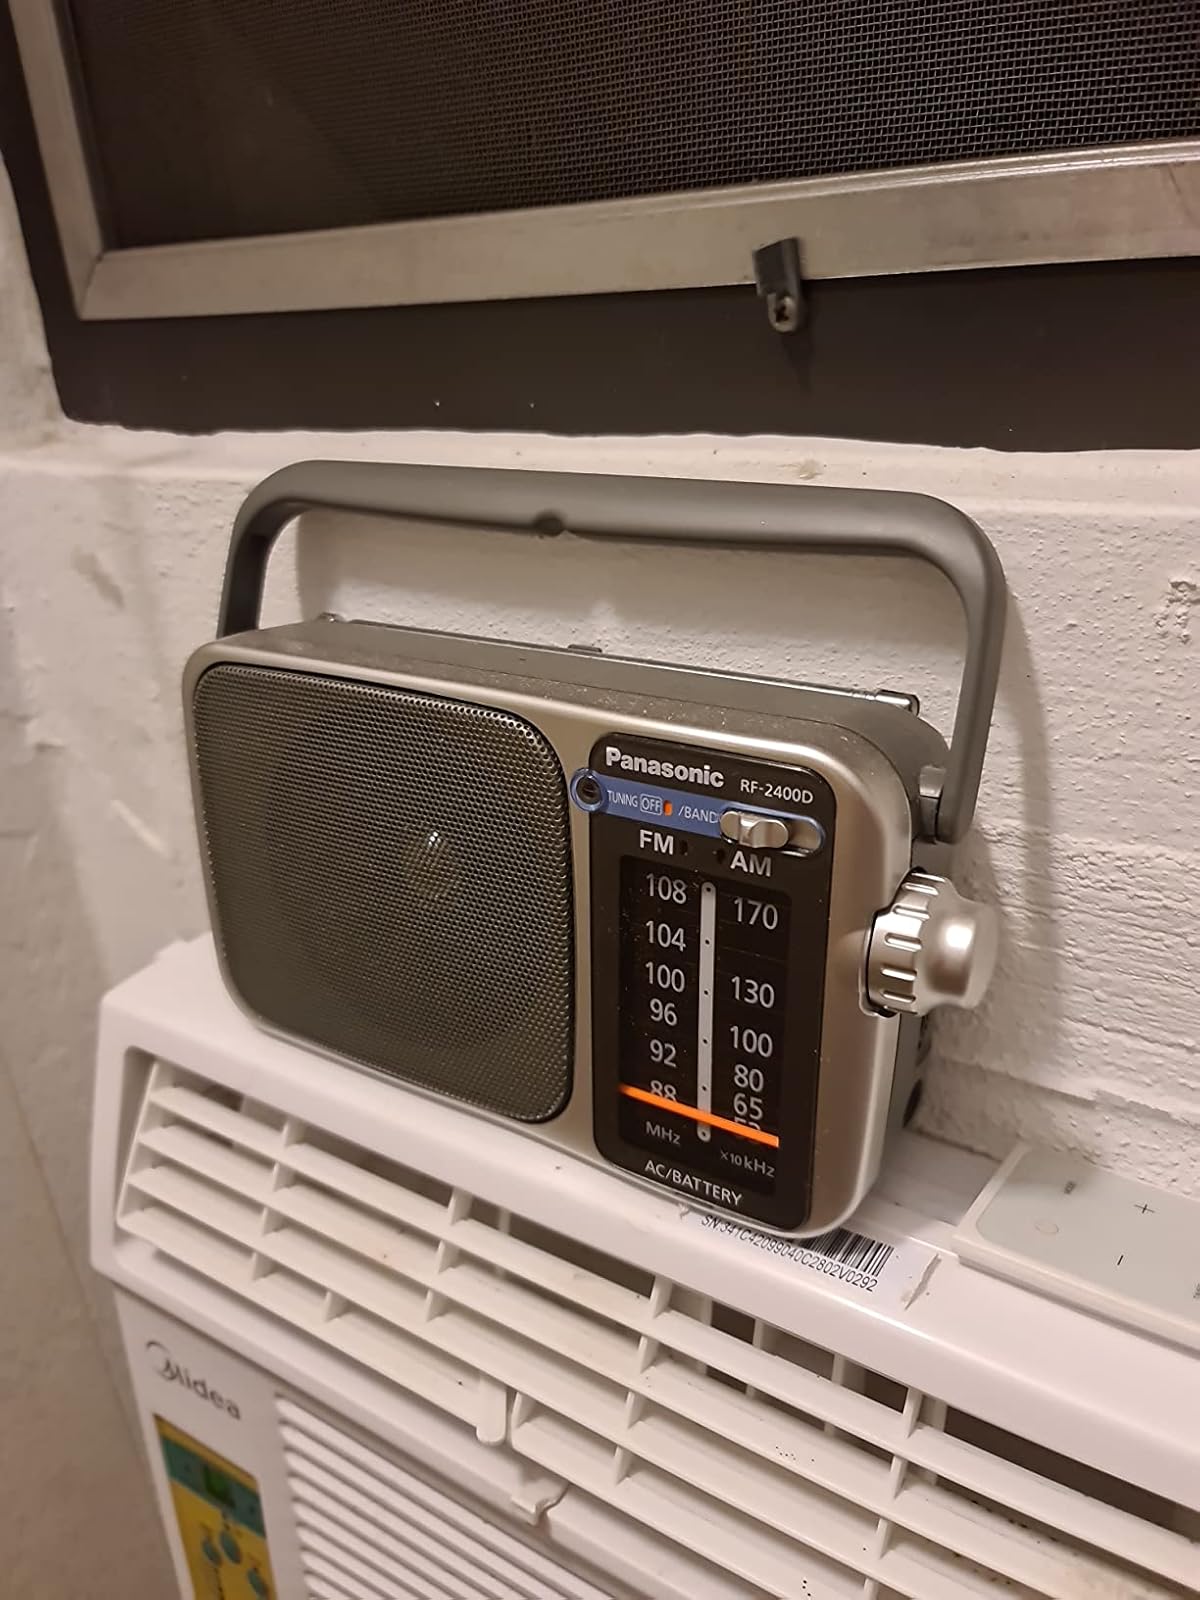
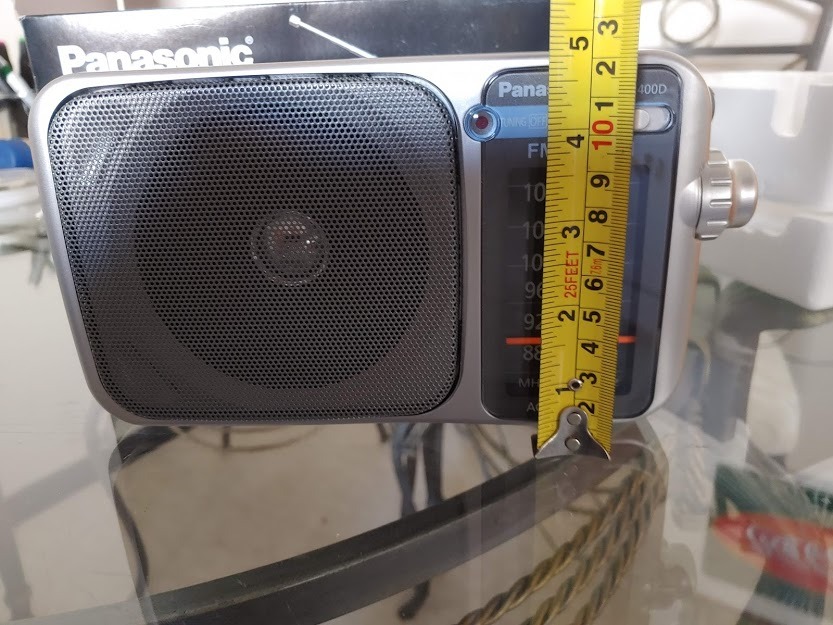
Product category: radio
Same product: yes